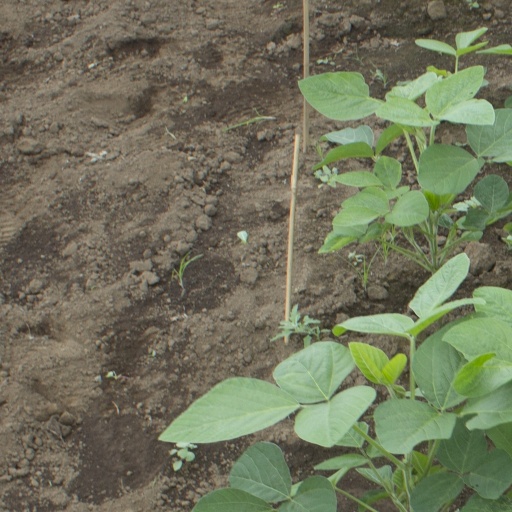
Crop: soybean